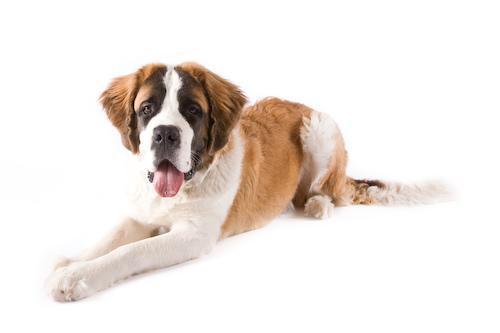
saint bernard